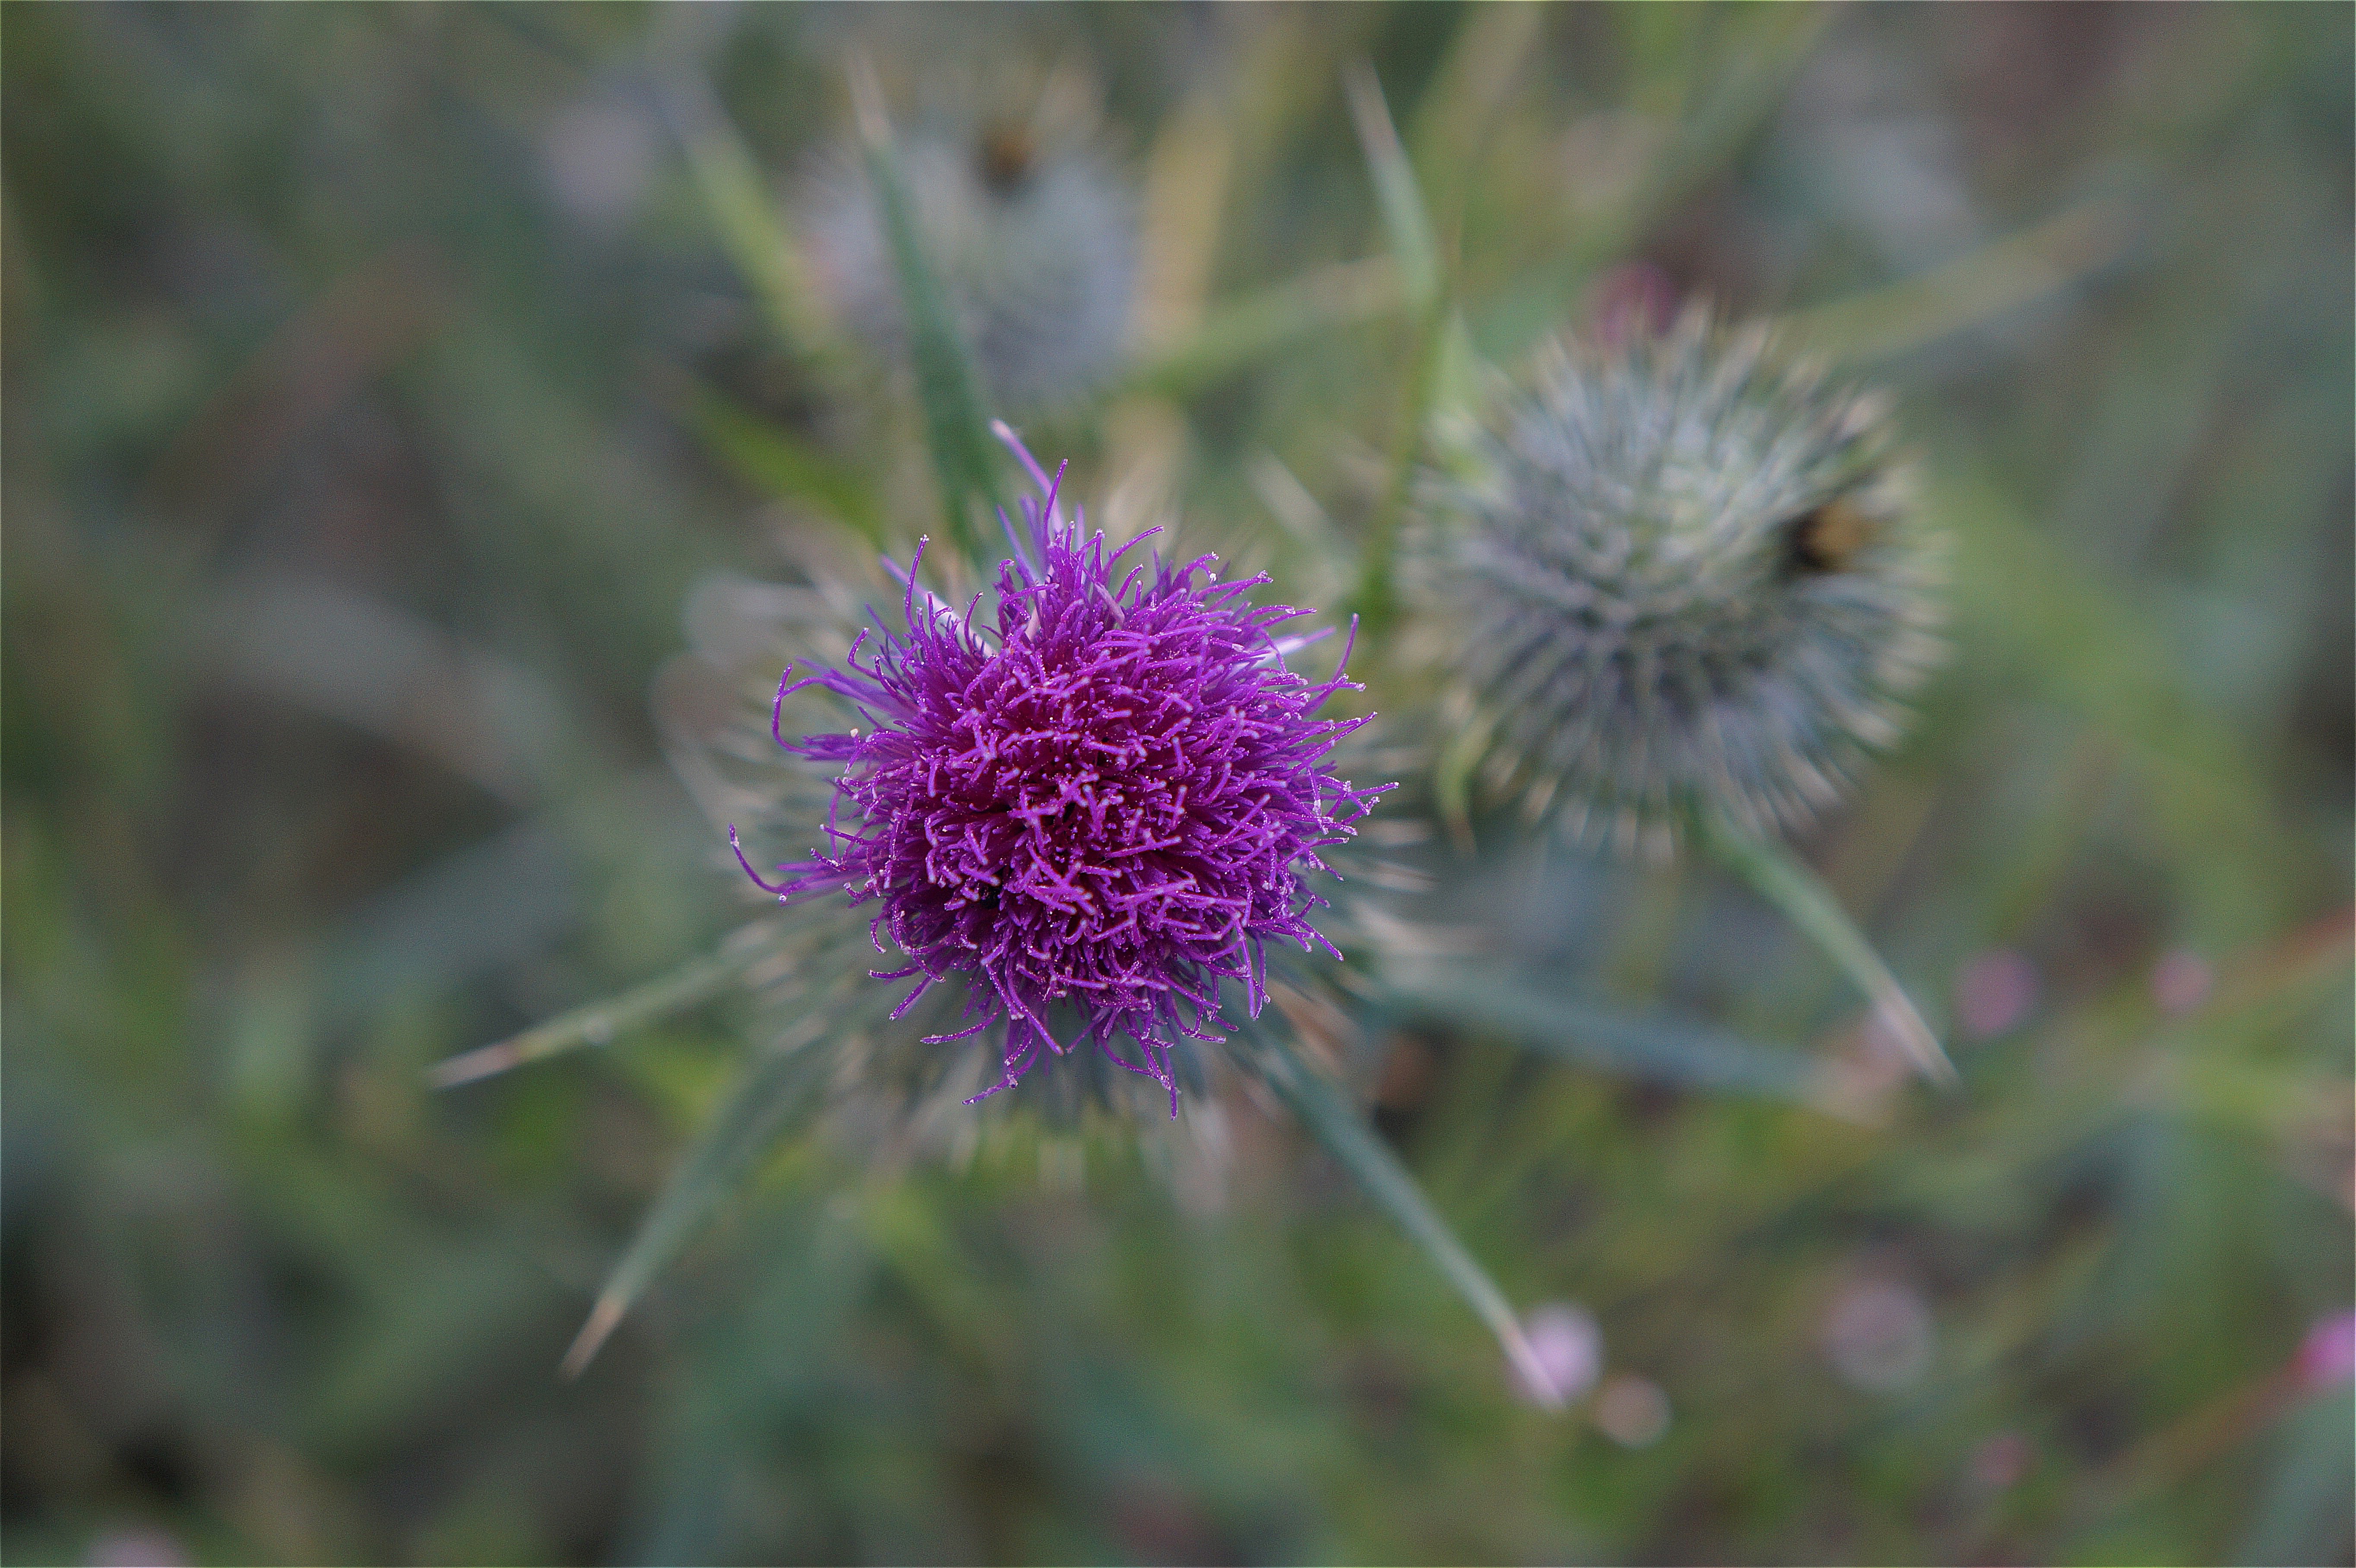
nature, plant, prairie, flower, purple, spring, botany, garden, flora, wildflower, thistle, hollyhock, macro photography, flowering plant, daisy family, silybum, land plant